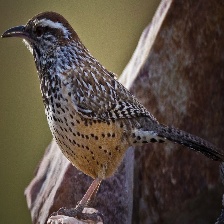
Species: CACTUS WREN
Scientific name: CAMPYLORHYNCHUS BRUNNEICAPILLUS